LGBTQ culture in Liverpool

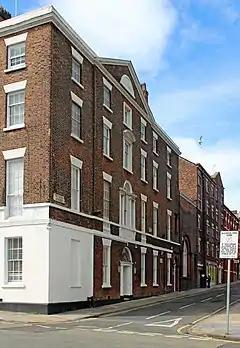
Trueman Street today showing Georgian era buildings from the 1790s. This was the street where Thomas Rix met an acquaintance called John Barron in a tavern for gay sex.

The LGBT community in Liverpool, England is one of the largest in the United Kingdom and has a recorded history since the 18th century. Many historic LGBT firsts and pioneering moments in the LGBT rights movement either took place in Liverpool or were achieved by citizens of the city.